Udet U 7 Kolibri

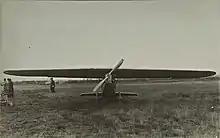

The U 7s took part in several contests. One of the earliest was the August 1924 Rhön meeting for gliders and lightplanes. There were thirty of the latter, though several were motorised gliders rather than sports tourers. The weather was not good, with high winds, and the Kolibri, flown by Udet, was the only one of three powered aircraft to complete the round trip from the Wasserkuppe to Kissingen and back, thus winning first prize. In October 1924 Udet, again starting from the Wasserkuppe, flew the U 7 for 4 hr 39 min, an unofficial record for very light aircraft. There was no official recognition of this class of aircraft at the time.